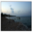
Label: sea